Robert Allason Furness

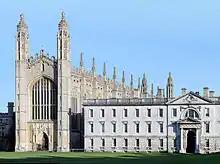
King's College, Cambridge

Robert Allason Furness was born in 1883, the son of the Reverend John Monteith Furness and Sophia Elizabeth Furness (née Haslam). He was educated at Rugby School, where he was head boy, and went up to King's College, Cambridge, where he was a friend of John Maynard Keynes and Edward Morgan Forster. At Cambridge he graduated with a first in the Classical Tripos.